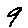
Label: 9